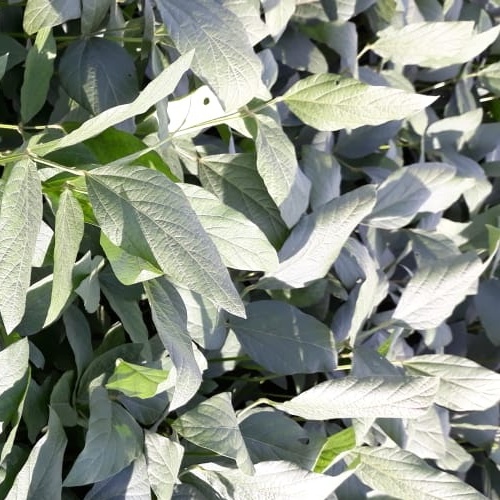
Label: Diabrotica_speciosa